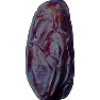
Label: Dates 1